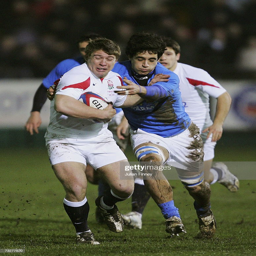
athlete breaks through the defence during the international match .